Lewis Hamilton

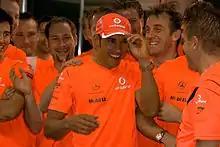

Partnering Heikki Kovalainen for , Hamilton's winning form continued as he amassed five race victories and 10 podium finishes. Ferrari drivers, along with BMW's Robert Kubica, emerged as his closest rivals, as they engaged in a close battle for the title with Hamilton during the first half of the season. At the rain-affected , he won by over a minute from second-placed Nick Heidfeld, which was widely acclaimed as one of the greatest wet-weather performances in Formula One history. As the season progressed towards the closing rounds, the championship became a clear two-way fight between Hamilton and Ferrari's Felipe Massa. Hamilton won his maiden title at the season-ending , overtaking Timo Glock for fifth-place at the final corners of the last lap to become the then-youngest World Drivers' Champion, and deny race-winner Massa the title by one point. Hamilton also became the first British driver to win the World Drivers' Championship since Damon Hill in .